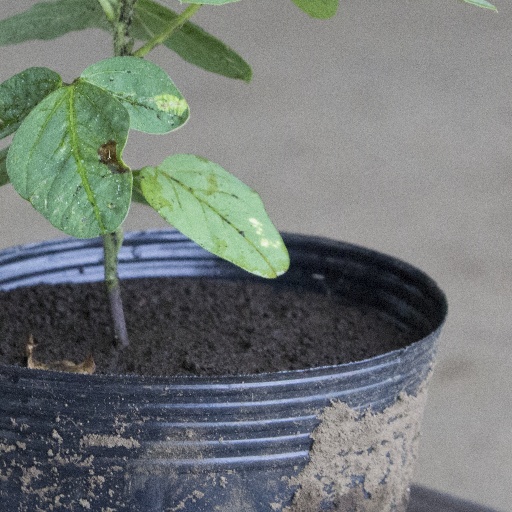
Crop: soybean